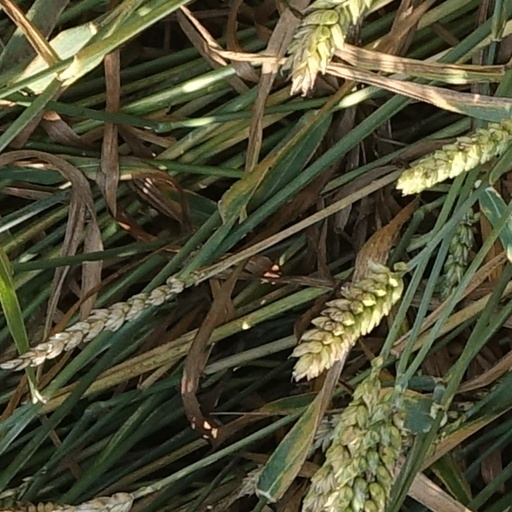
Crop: wheat